Thomas Corwin

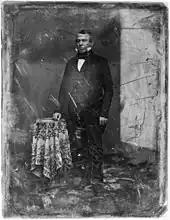

He resigned from the Senate to become President Millard Fillmore's Secretary of the Treasury shortly after the death of President Zachary Taylor. Like his immediate predecessor, William M. Meredith, Corwin believed in a protective tariff. Still, he did not want to make sudden or drastic changes in the free-trade tariff law of 1846. He objected to that law's provisions, which taxed some imported raw materials at a higher rate than the imported manufactured goods made from those materials, stating in a report to Congress that "such provisions certainly take from the manufacturer and artisan that encouragement which the present law was intended to afford." As a longtime Whig, however, Corwin was unsuccessful in passing any tariff legislation in a Congress controlled by Democrats. He retired as Secretary shortly after the end of Fillmore's administration.